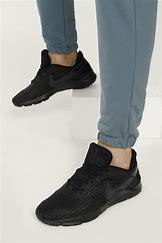
Brand: Nike
Model: Legend Essential 2